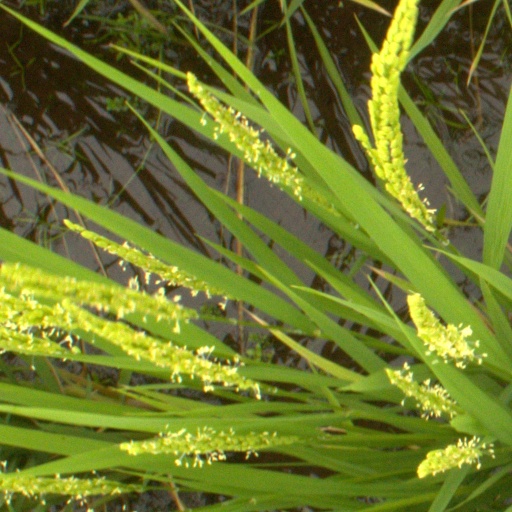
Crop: rice